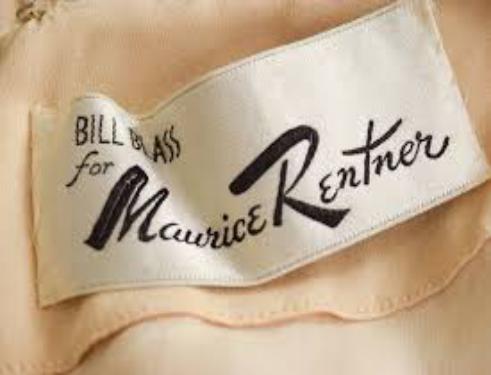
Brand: Bill Blass
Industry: Clothes